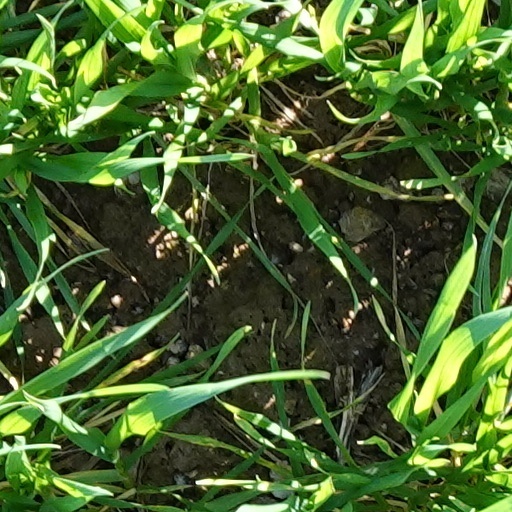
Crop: wheat